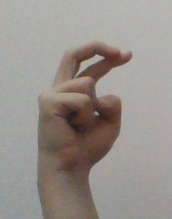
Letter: zay